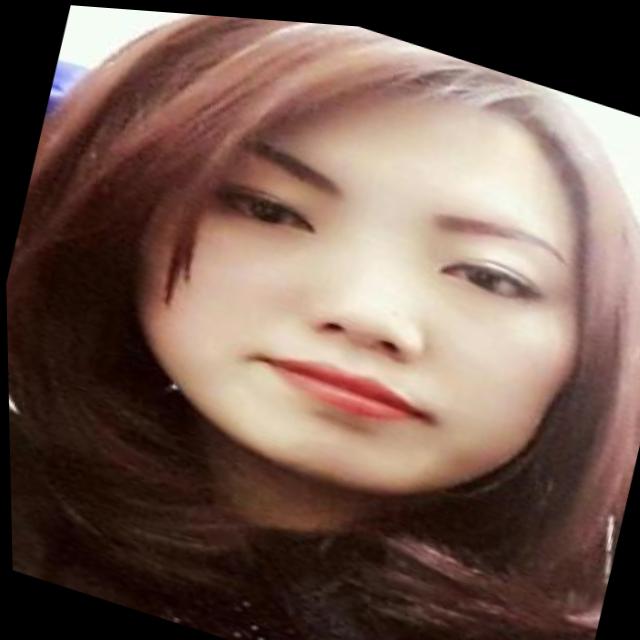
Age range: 21-44